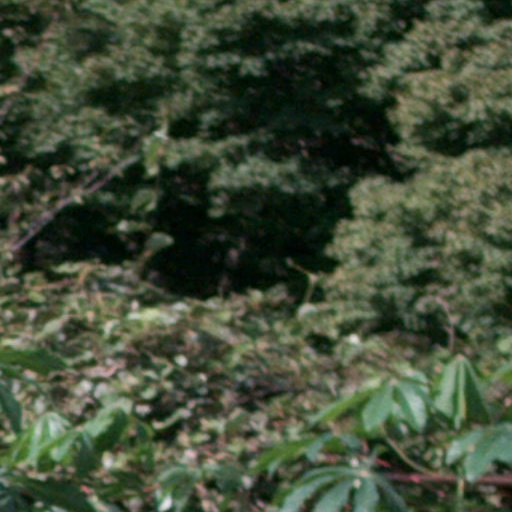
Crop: cassava